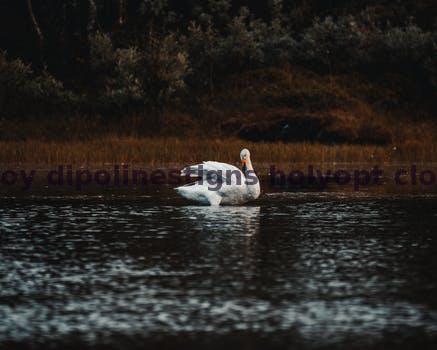
Label: Watermark